Battle of Burki

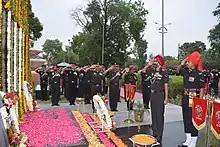
7th Infantry Division celebrating its 60th Raising Day at Burki War Memorial, July 2022. The division fought decisive battles to capture Burki during 1965 War.

On 12th September, Major Raja Aziz Bhatti who was positioned across the canal was killed by Indian tank shelling.